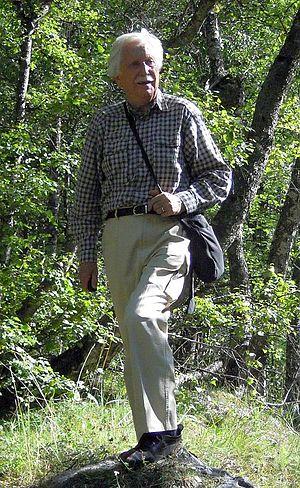
Robert Faure, né dans les Hautes-Alpes le 2 mars 1930, est un journaliste, blogueur, auteur de différents ouvrages notamment sur l'histoire et la mémoire de la vallée du Champsaur.